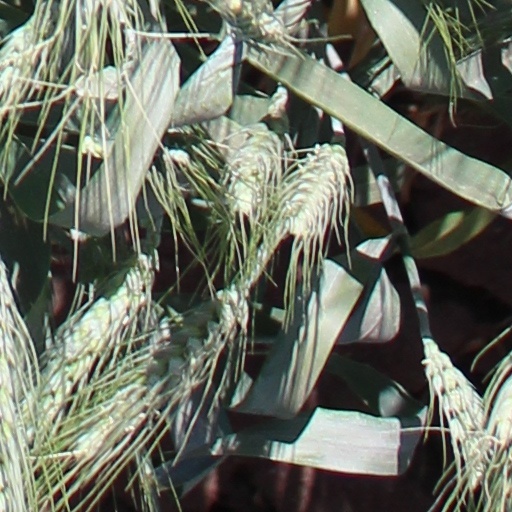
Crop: wheat